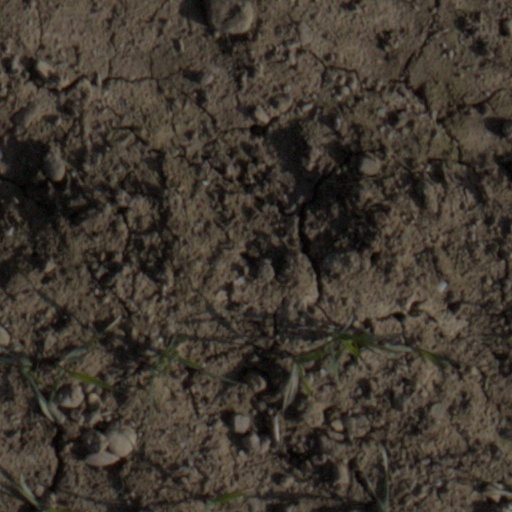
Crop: wheat